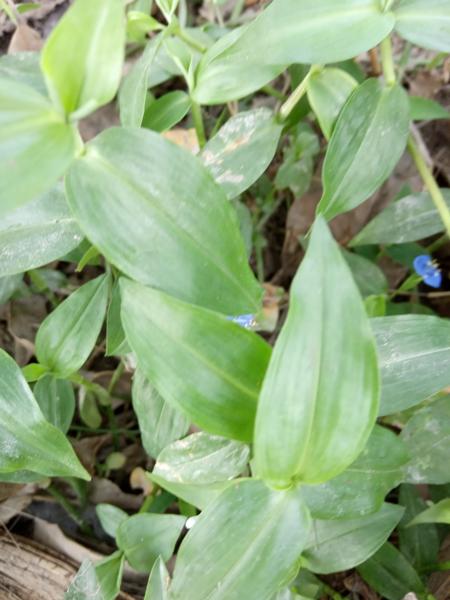
Weed species: Commelina benghalensis